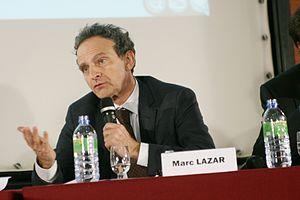
Marc Lazar le 6 novembre 2009 lors du colloque international ""Sortir du communisme, changer d'époque"" organisé par Fondapol en partenariat avec la Fondation Robert-Schuman."
Marc Renaud Lazar, né à Paris le 19 juin 1952, est un historien et sociologue français du politique. Spécialiste des gauches et de la vie politique italienne, il est depuis 1999 professeur des universités en histoire et sociologie politique à l’Institut d’études politiques de Paris et depuis 2014 directeur du Centre d'histoire de Sciences Po.
L’Histoire mondiale de la France est un ouvrage dirigé par Patrick Boucheron et paru en 2017 aux éditions du Seuil. Il propose une vision originale de l'histoire de France en la reliant à celle du monde à travers 146 dates correspondant à autant d'événements. Cette démarche associe donc une approche chronologique propre à séduire le grand public et une exigence scientifique au plus près des renouvellements historiographiques contemporains. Patrick Boucheron a pu mener à bien cette entreprise éditoriale grâce à 122 collaborateurs, Nicolas Delalande, Florian Mazel, Yann Potin et Pierre Singaravélou en assurant la coordination.